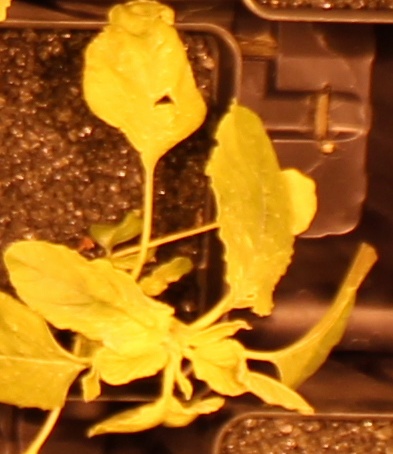
Label: Redroot Pigweed